Oio region

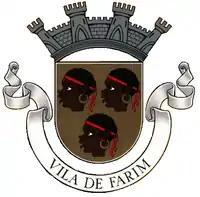
Coat of Arms during Portuguese Rule

Oio is divided into five sectors, namely, Bissorã, Farim, Mansaba, Mansôa and Nhacra. Guinea-Bissau got independence from Portugal on 24 September 1973 after wars and diplomatic political actions under the Partido Africano da Independência da Guiné e Cabo Verde (PAIGC), while Portugal accepted the independence of Cape Verde on 5 July 1975. PAIGC ruled both the countries after independence. While international funds came pouring in for the economic development of the nation, the party was accused of misusing power in authoritarian manner. The one-party state mechanism was turbulent during the period of 1980s and 1990s with army taking control of power more frequently and the resultant civil war resulted in loss of property and lives. To decentralize power, an administrative region and eight regions were created. There has not been any local administration since the civil war of 1998-99 and all the social services are done by organs of civil society and other government agencies. There is minimal health and education services offered by the government and all the government departments have operated in a limited fashion. A transitional government was selected during 2003–4 with an adopted Public Transition Charter. The Military Committee appointed two civilians as interim President and Prime Minister. Elections were held for a five-year term on 24 July 2005 with a multi party representation. There was a military coup in 2012, after which EU and international donations stopped. The latest elections were held during April 2014 with 13 Presidential candidates and representation from 15 parties. The elections were monitored by 550 international observers. Jose Mario Vaz and his party, won the Presidential and parliamentary elections against the military backed Nuno Gomes Nabiam.